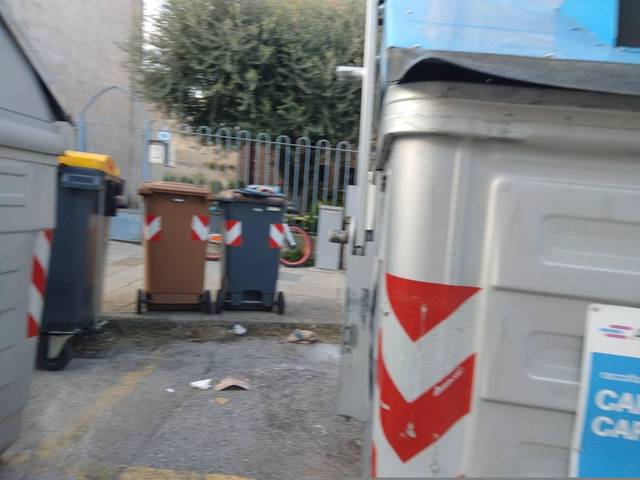
Region: Italy
Coordinates: 45.405, 11.893